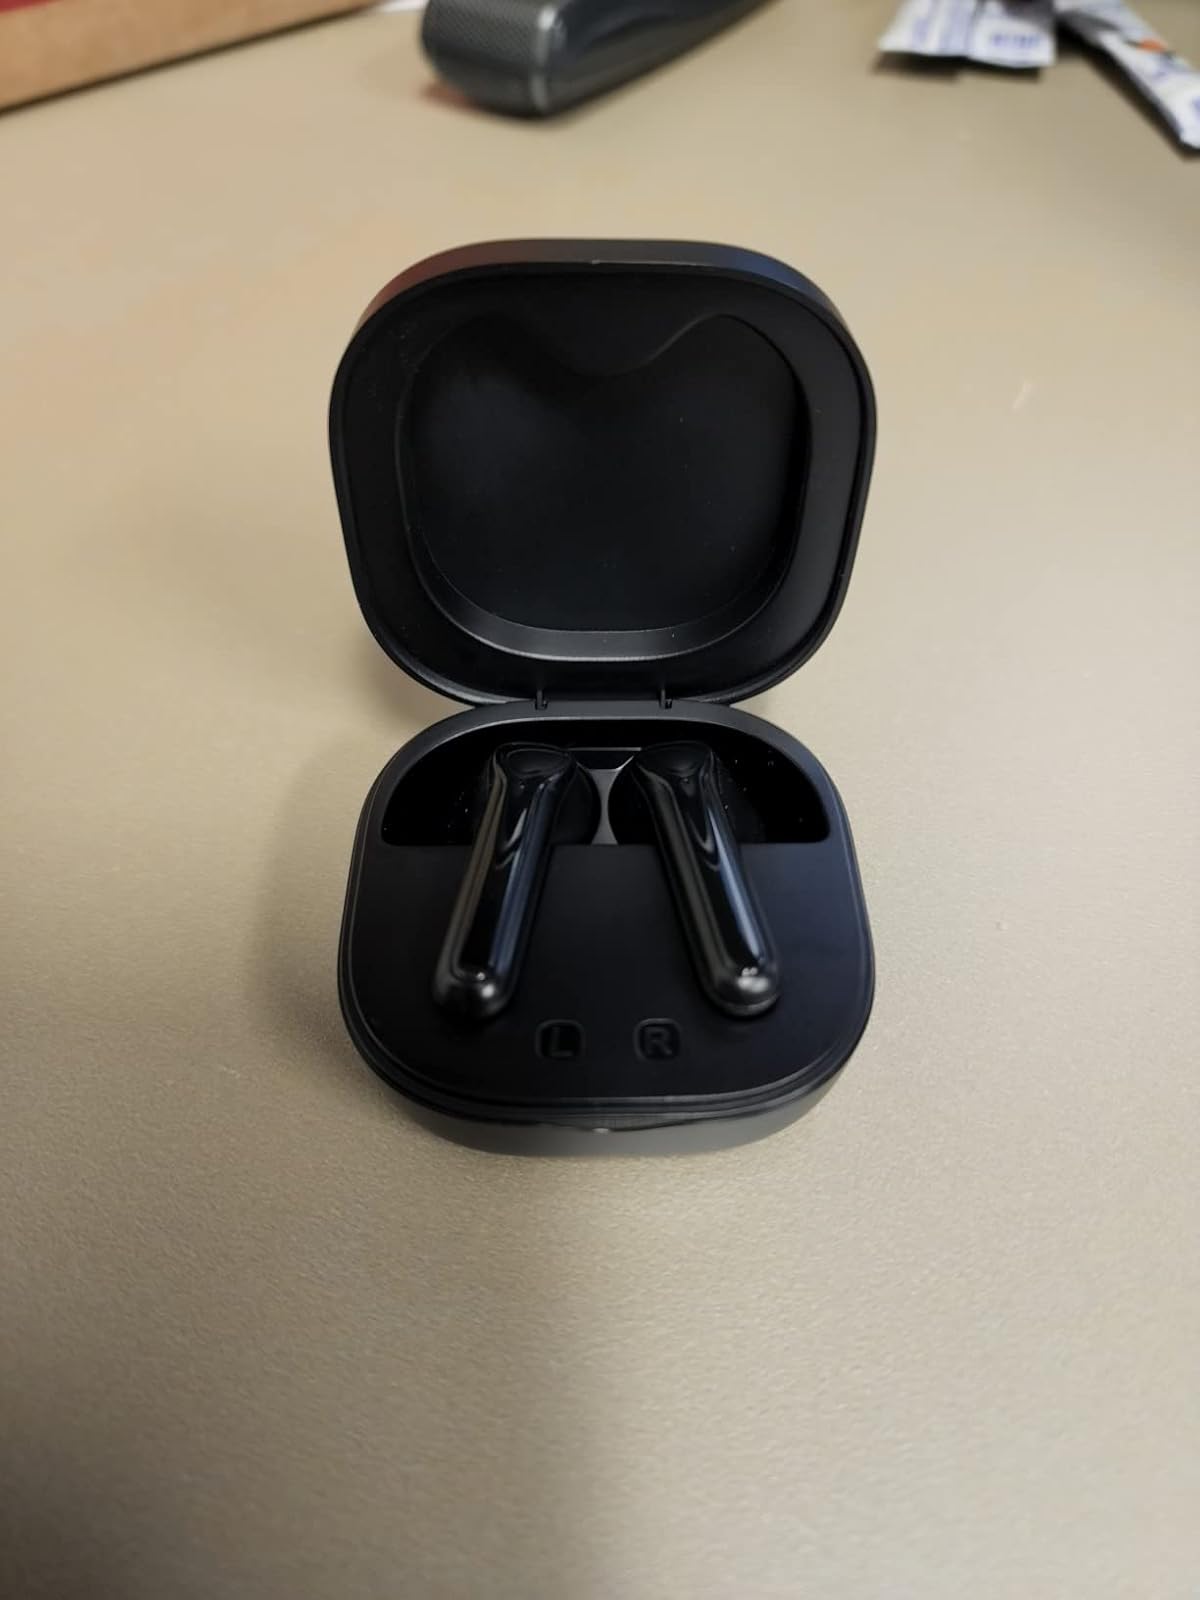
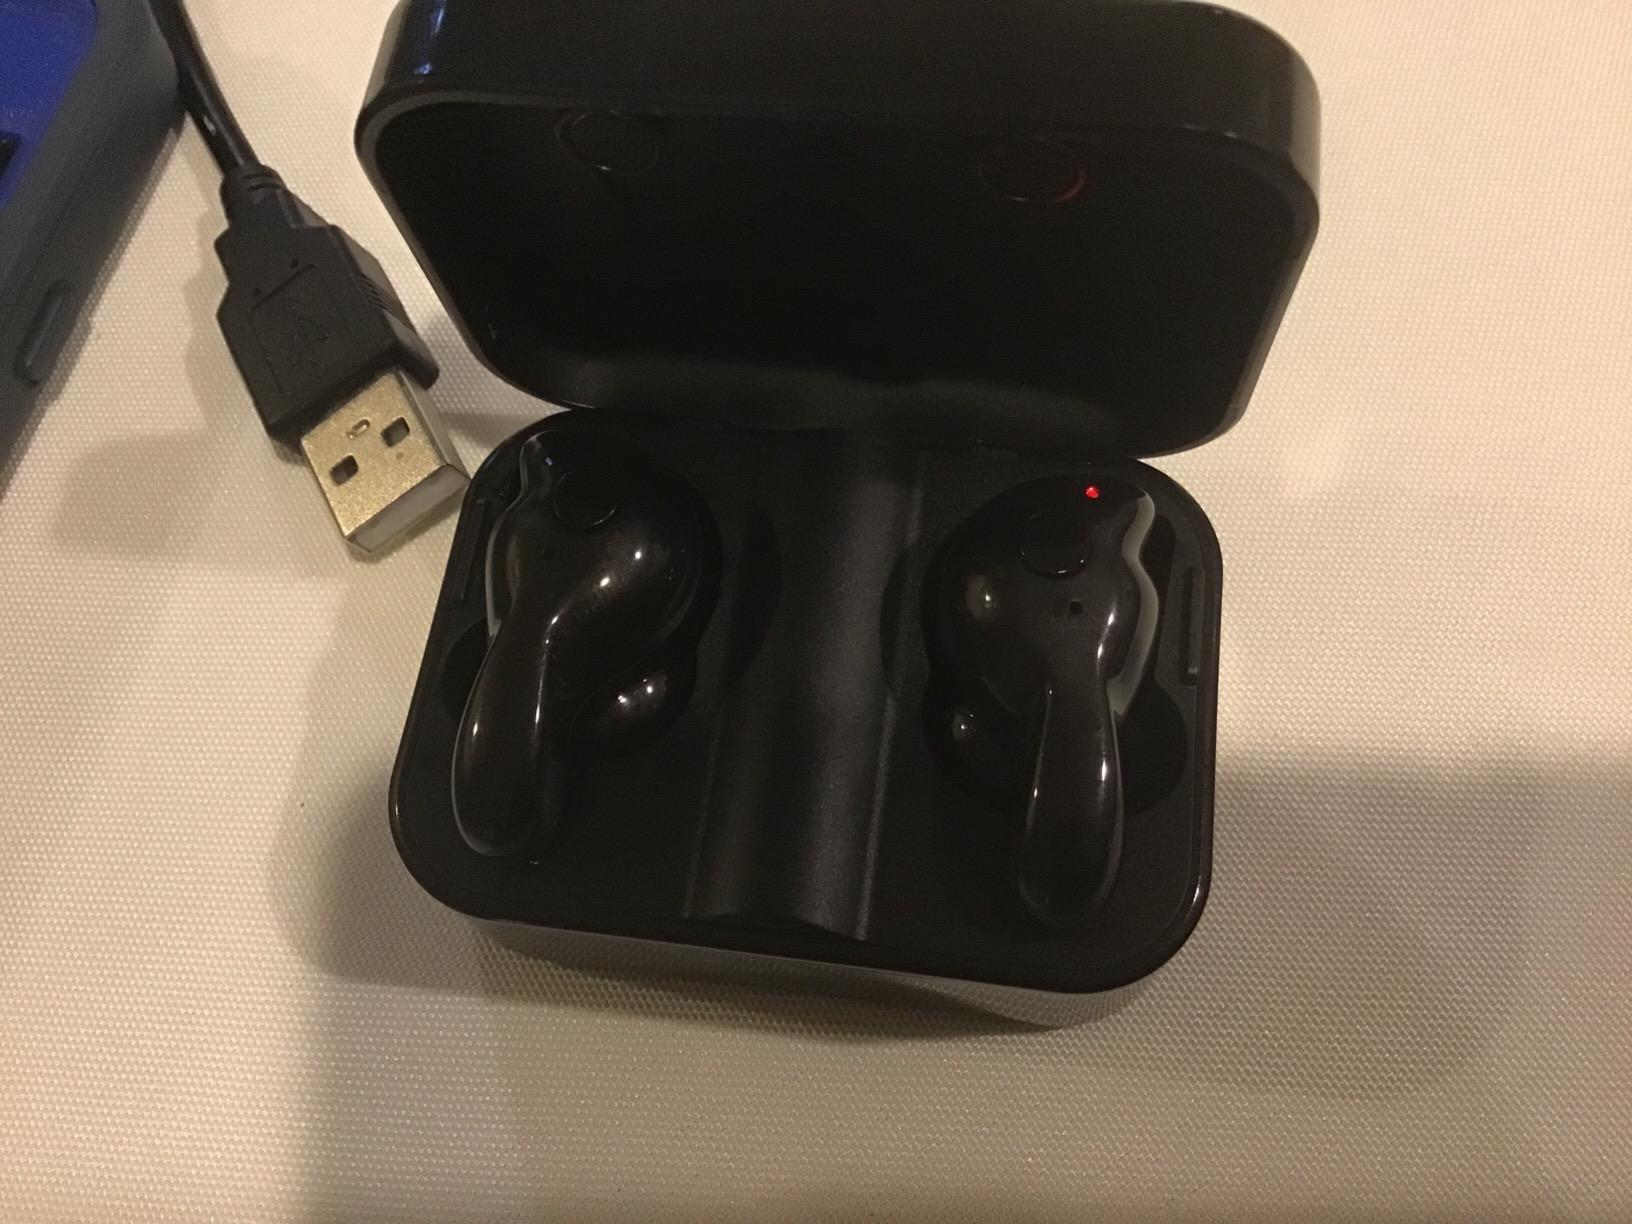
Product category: earbuds
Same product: no